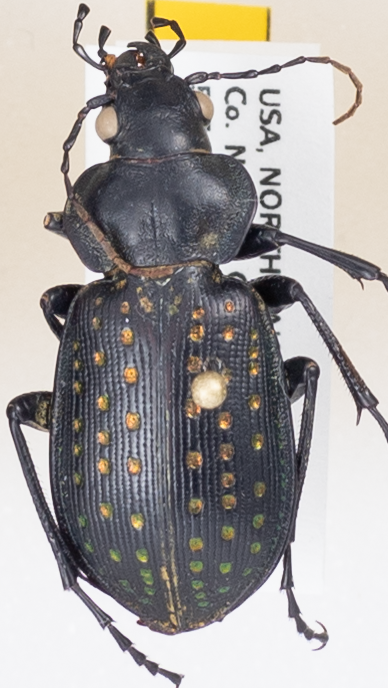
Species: Calosoma calidum
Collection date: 2018-07-17 04:00:00
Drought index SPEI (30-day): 1.22
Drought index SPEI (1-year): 0.47
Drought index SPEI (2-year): -0.24